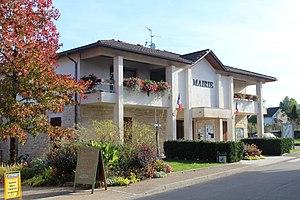
Mairie de Hautecourt-Romanèche.
Hautecourt-Romanèche est une commune française, située dans le département de l'Ain en région Auvergne-Rhône-Alpes. La commune est née suite à la fusion d'Hautecourt et de Romanèche le 1ᵉʳ janvier 1973.